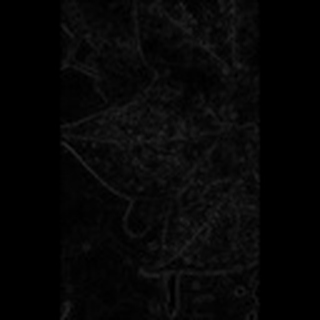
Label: cotton_aphids